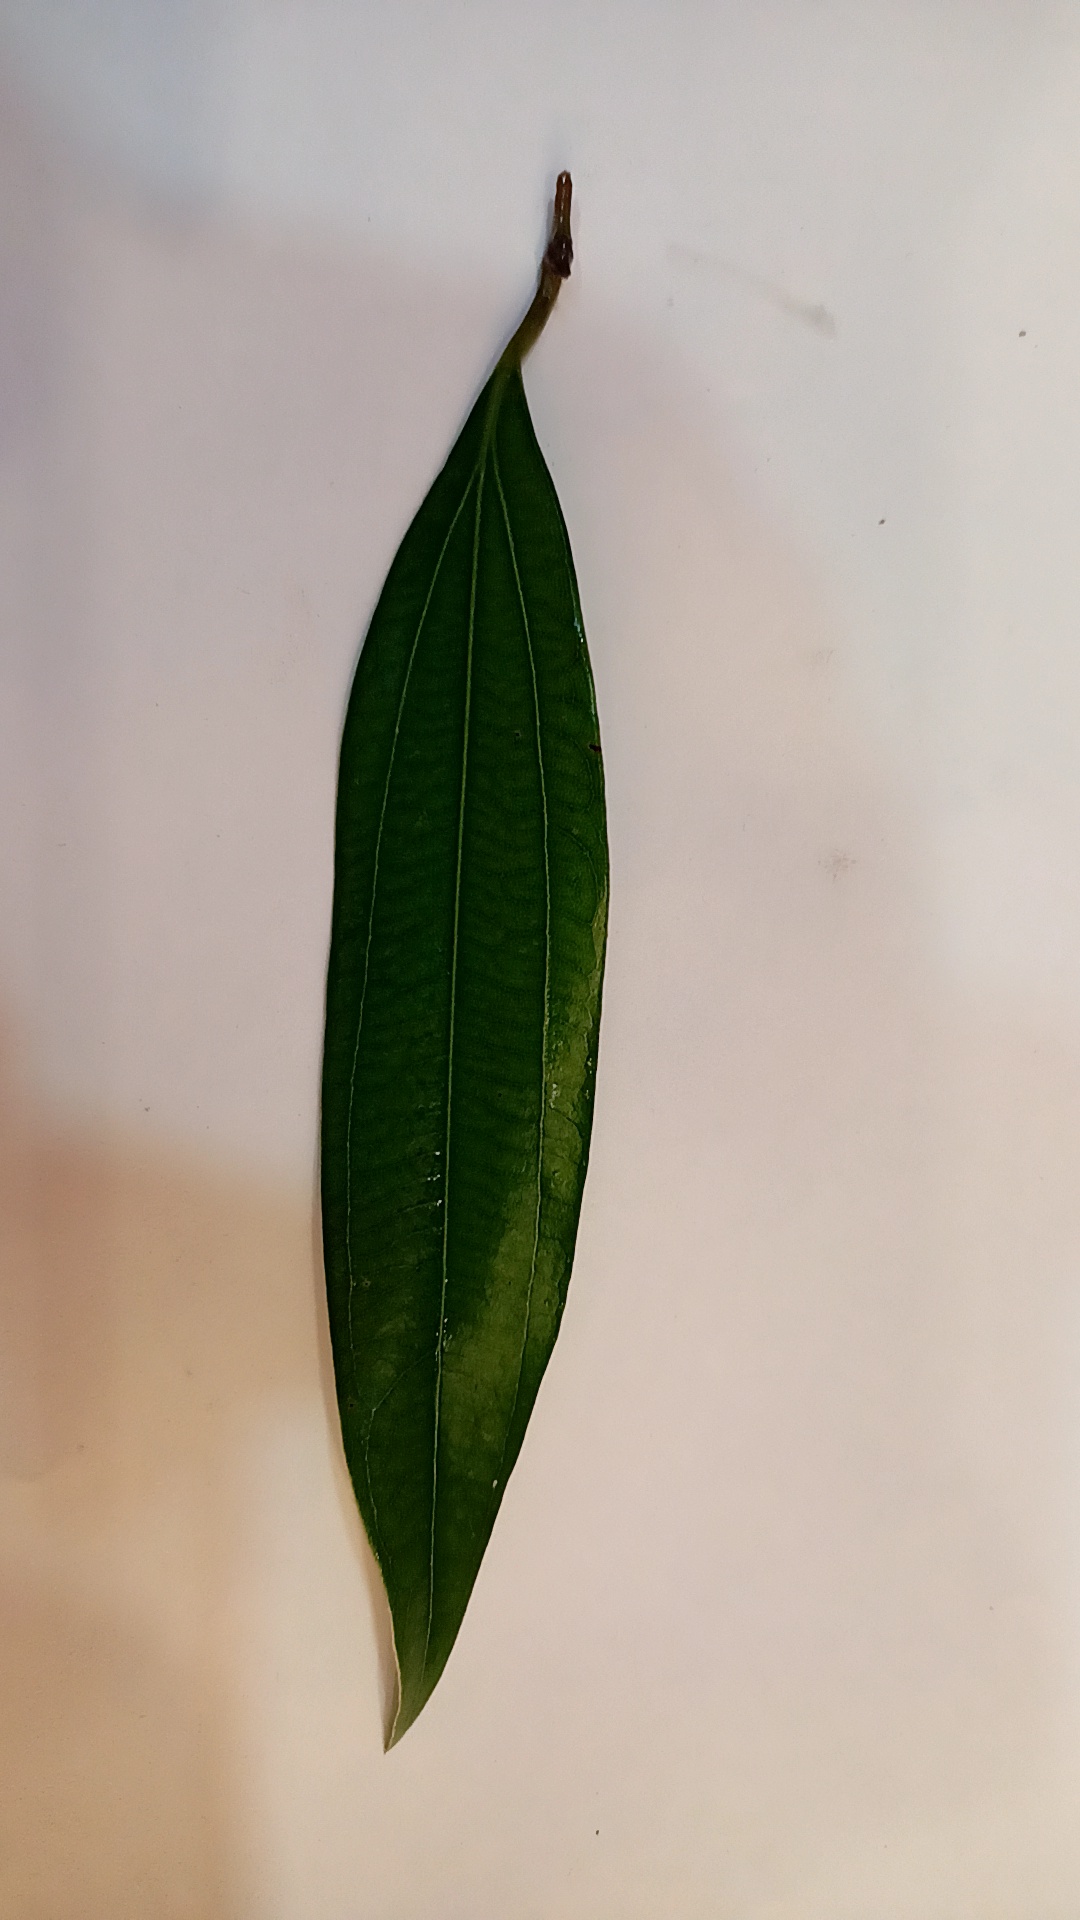
Label: Healthy